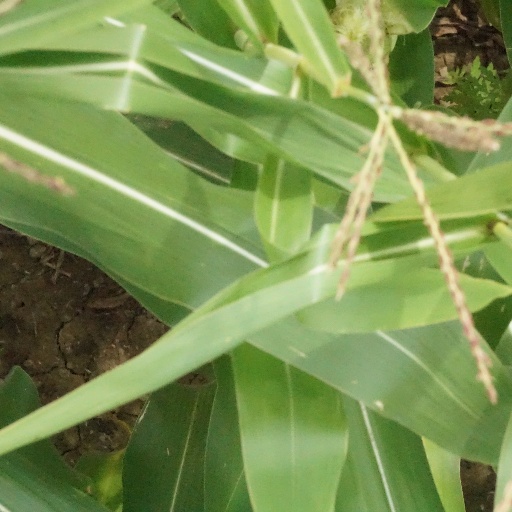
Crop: maize; corn